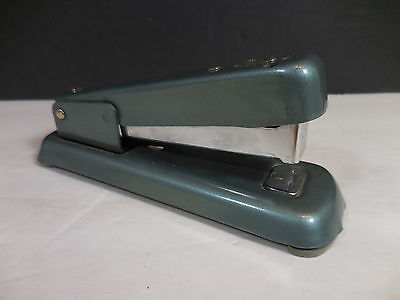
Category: stapler